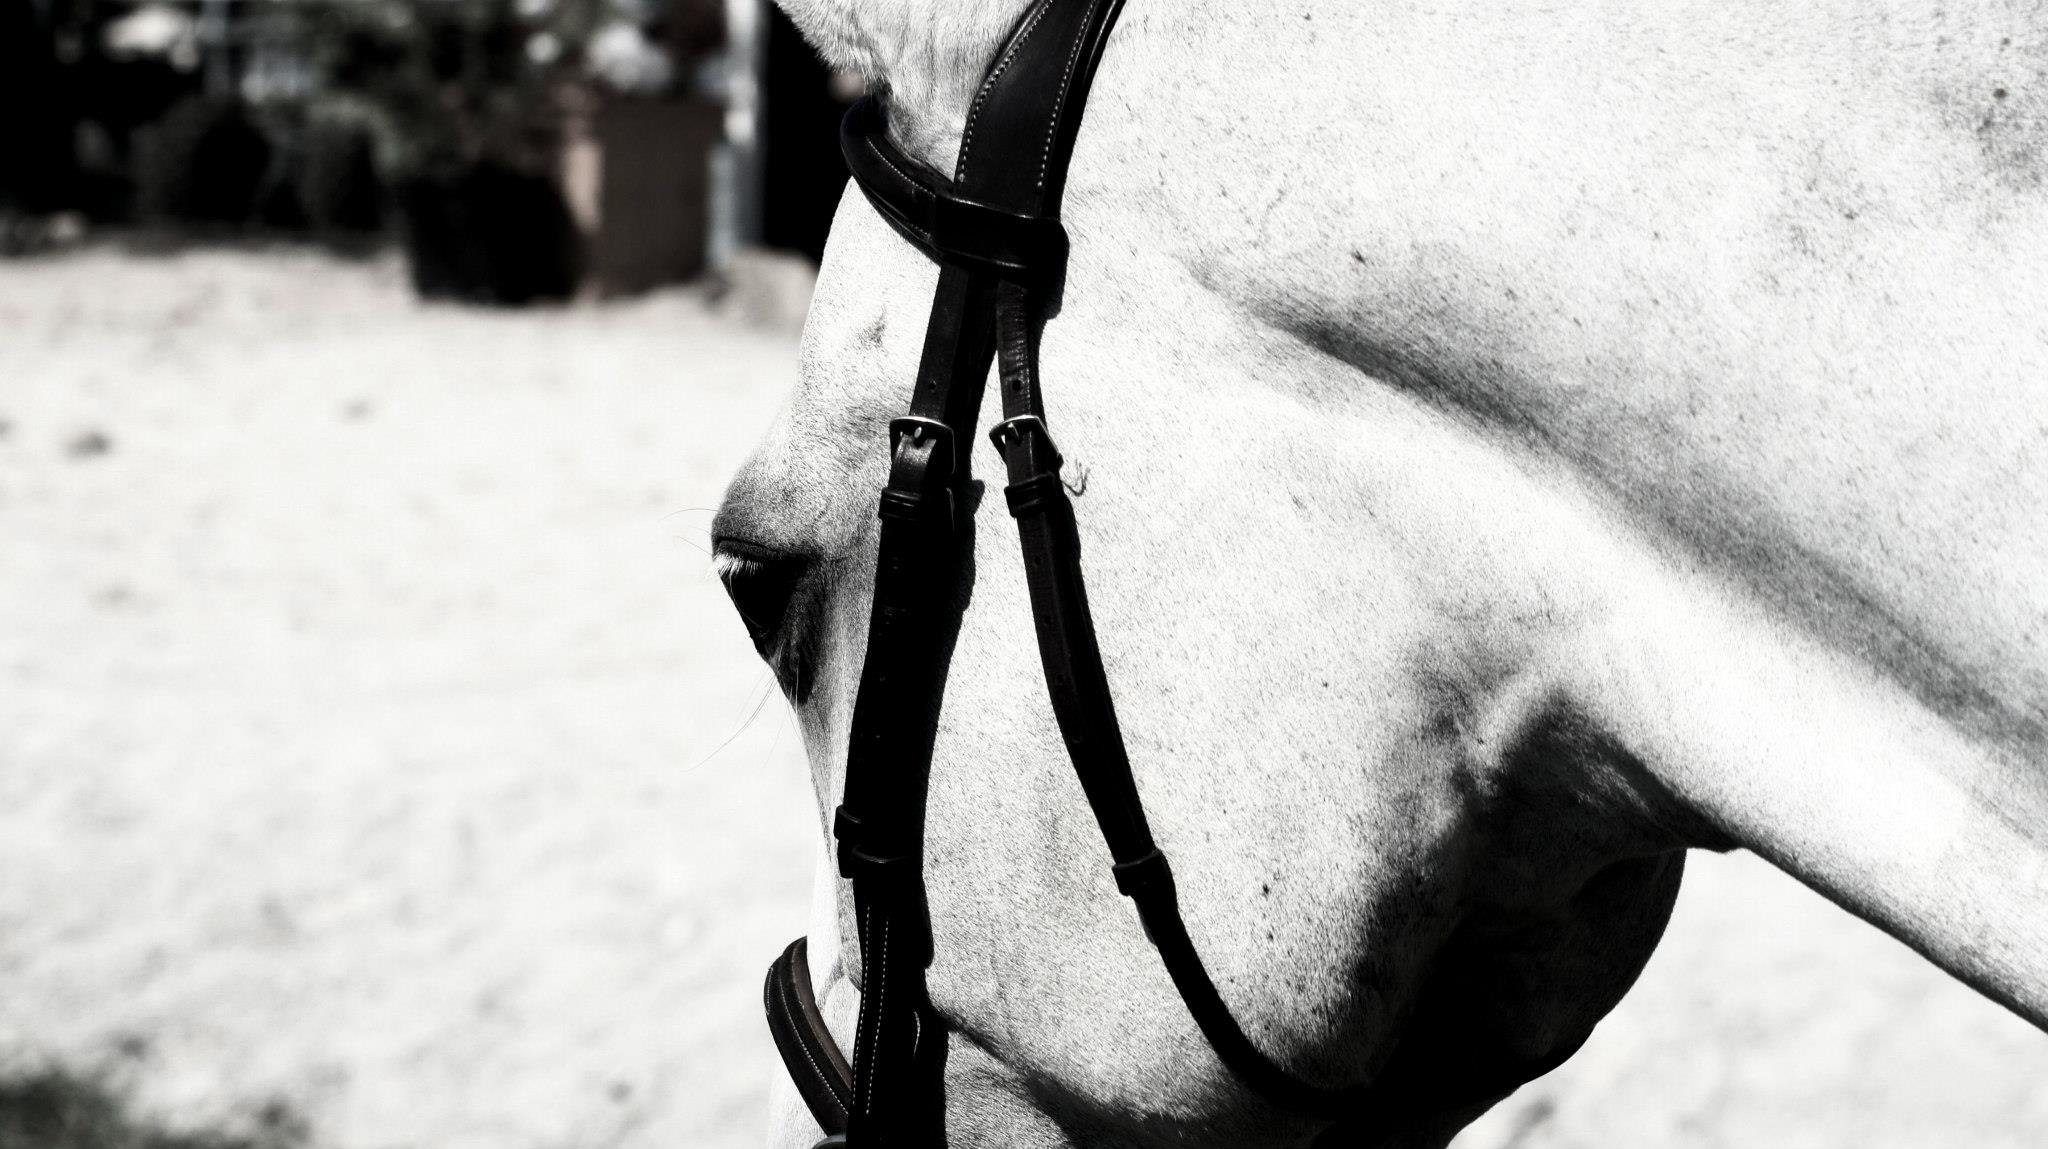
hand, snow, winter, black and white, white, horseback, horse, black, monochrome, equestrian, bridle, equine, competition, photograph, monochrome photography